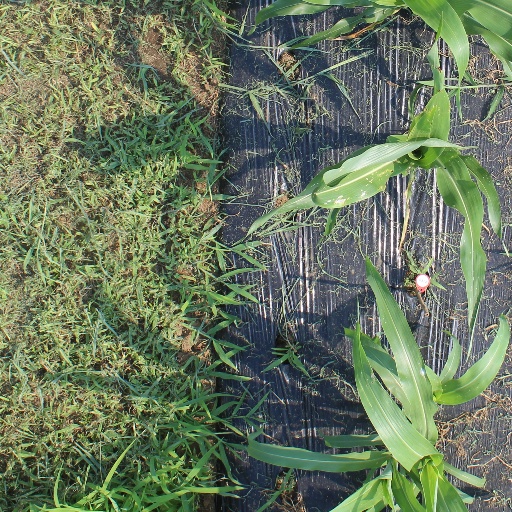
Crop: sorghum